The Bucentaur Returns to the Pier at the Doge's Palace

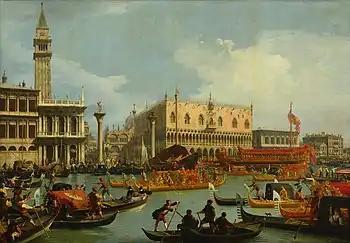
"The Bucentaur Returns to the Pier at the Doge's Palace" (c. 1730) by Canaletto

The Bucentaur Returns to the Pier at the Doge's Palace or The Doge of Venice Departs for the Festival of the Betrothal of Venice to the Adriatic Sea is an oil-on-canvas painting executed c.1730 by the Italian painter Canaletto. It was acquired together with his "Reception of the French Ambassador in Venice" in the 1760s for the Hermitage Museum. In 1930 "The Bucentaur" was transferred to the Pushkin Museum in Moscow, where it remains. Variants of the work survive in several collections, including the Royal Collection at Windsor Castle, the Dulwich Picture Gallery and the Uffizi, whilst a copy by Fyodor Alekseyev is in the Russian Museum.